Glandore

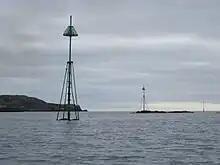
Navigation marks in Glandore.

Due to its location, Glandore was one of the earlier settlements in the area. In 1215, the Normans built two castles here. The present pier and wall were built in the first half of the 19th century. A fair was held at "Trá an Aonaigh" (Beach of the Fair) also known as Tralong (Beach of the ship) in the 18th century.